Red Ryder

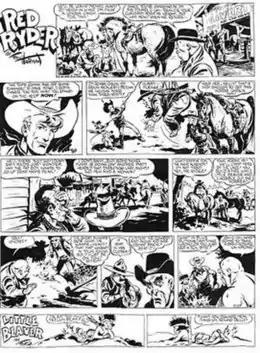
Fred Harman's "Red Ryder" (December 27, 1942)

Astride his mighty steed Thunder, Red was a tough cowpoke who lived on Painted Valley Ranch during the 1890s in the Blanco Basin of the San Juan Mountain Range, with his aunt, the Duchess, and his juvenile Native-American sidekick, Little Beaver, who rode his horse, Papoose, when they took off to deal with the bad guys. Little Beaver spoke in the pidgin English now considered an offensive caricature. (His most famous catchphrase was "You betchum, Red Ryder!") Other notable characters were Red's girlfriend, Beth Wilder, arch enemy Ace Hanlon, and ranch hand Buckskin Blodgett.